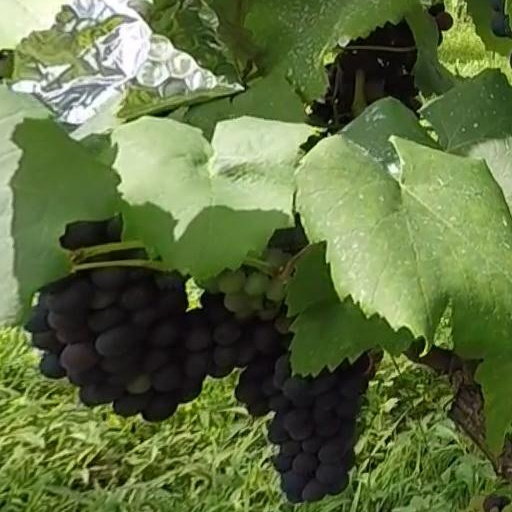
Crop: grape